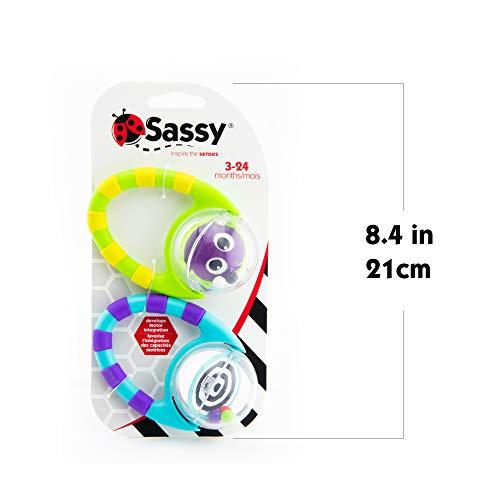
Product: Sassy Flip & Grip Rattle | Value 2 Pack | Developmental Toy with Rattle Beads | Spinning Discs with Mirror | For Ages 3 Months and Up
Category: Toys & Games | Baby & Toddler Toys | Rattles & Plush Rings
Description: Floating beads make rattle sounds to attract baby's attention.
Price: $2.88